Zaqatala (city)

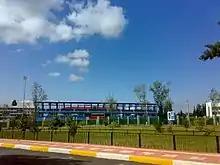
Zaqatala City Stadium

The city has 2 professional football teams, Simurg and Zagatala PFK. Zaqatala City Stadium located in Galaduzu area was inaugurated in 2008 within the Zagatala Olimpic Sports Complex. It has a capacity of 3,500 people.